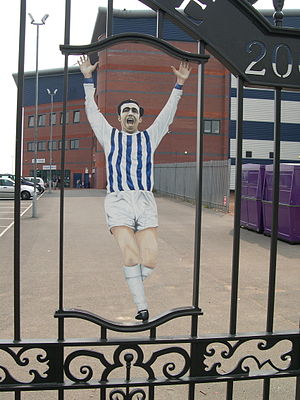
Jeff Astle
"Jeffrey ""Jeff"" Astle var en engelsk fodboldspiller, der spillede som angriber. Han var på klubplan primært tilknyttet Notts County og West Bromwich Albion. Med West Bromwich var han med til at vinde både FA Cuppen og Liga Cuppen. I 1970 blev han desuden topscorer i den bedste engelske række.